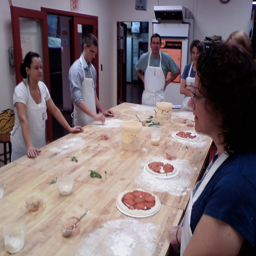
A group of people wearing aprons around a table
A group of chefs at a wooden table preparing pizzas.
A bunch of people in aprons at a very long table with food.
People making small pizzas on a table at a cooking class.
A group of people stand at a table as they get ready to make some food.